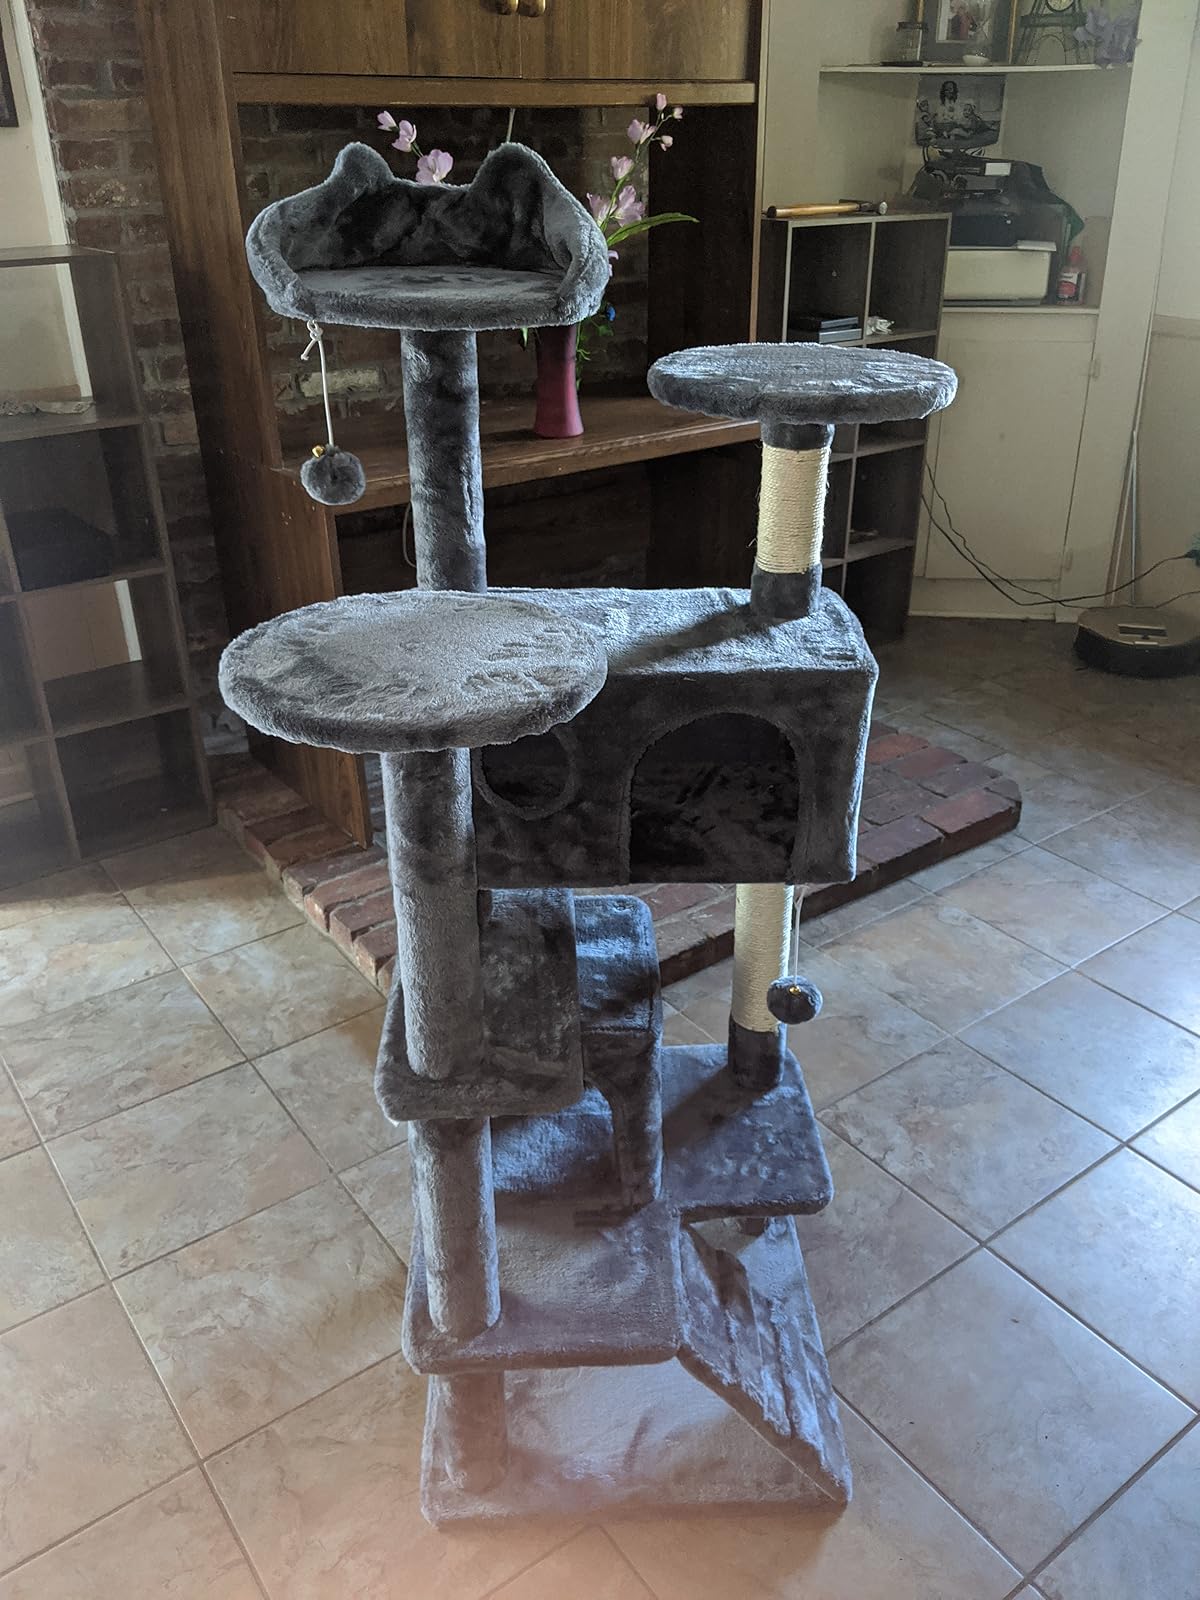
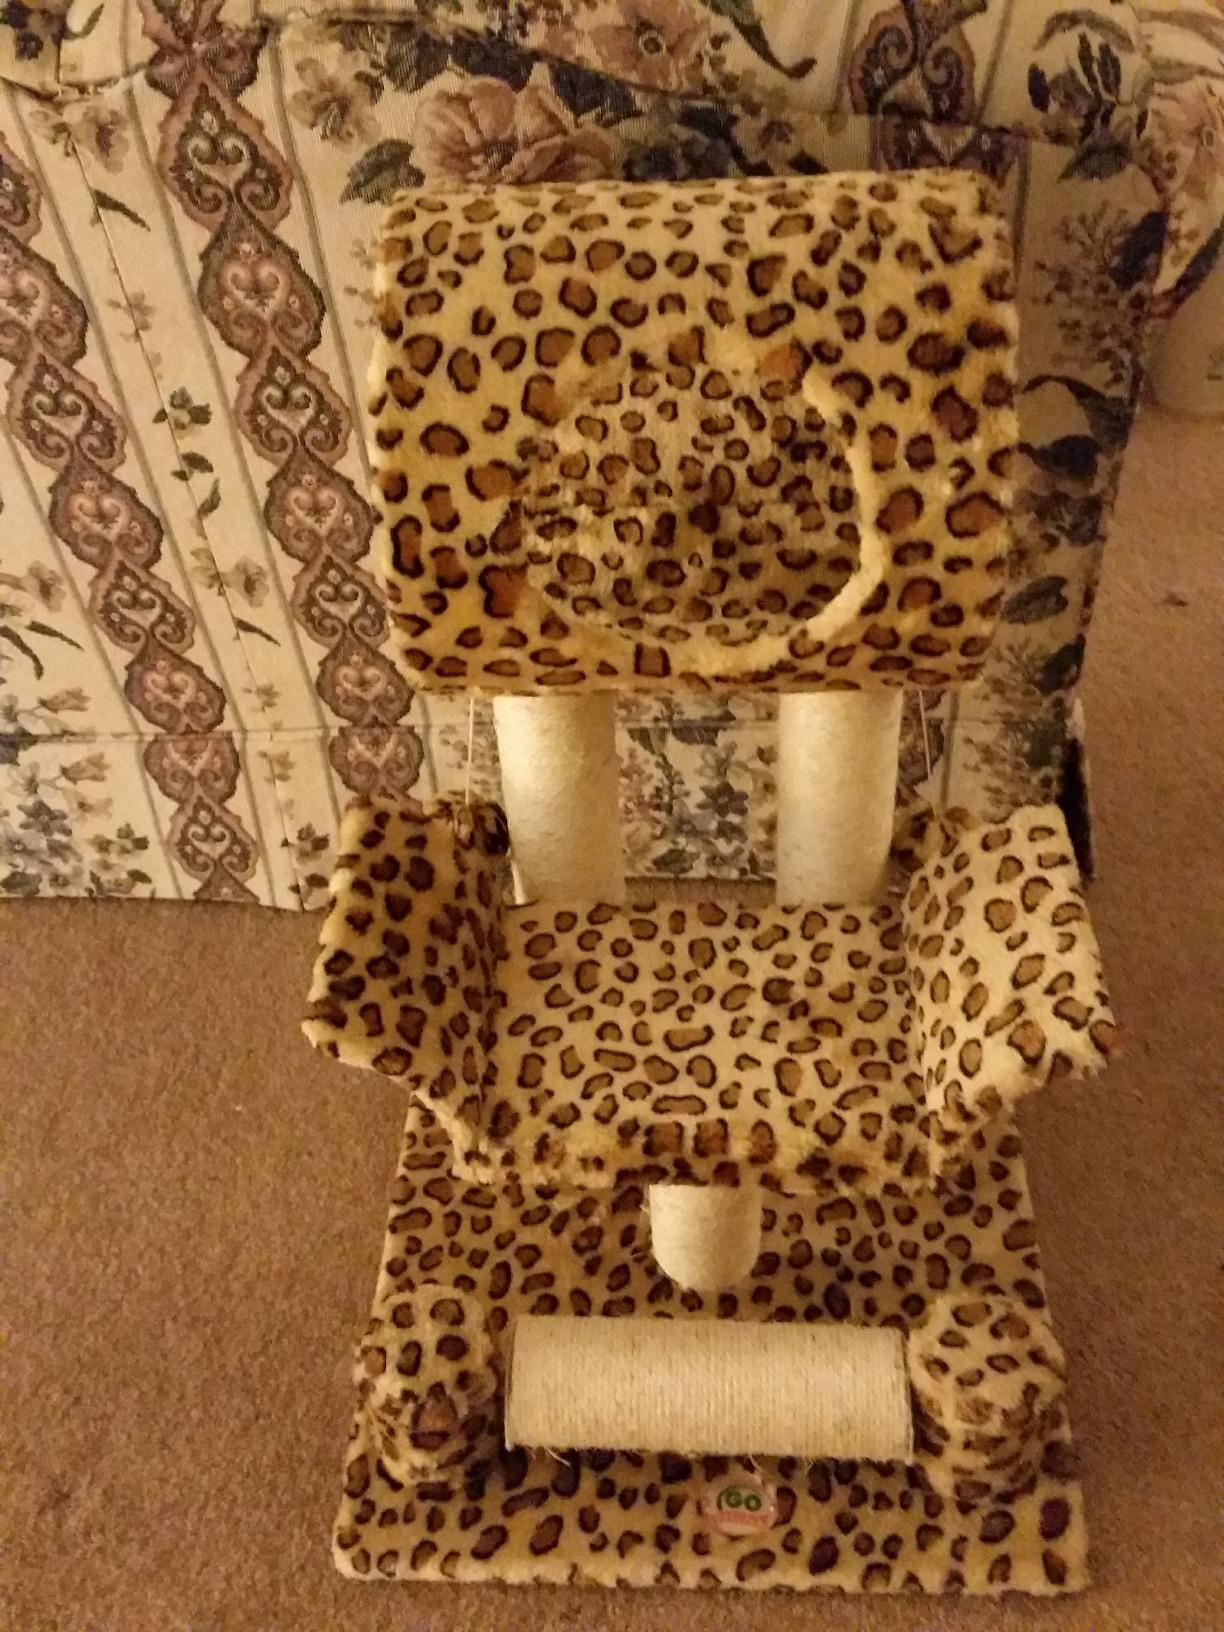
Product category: items_cat tree
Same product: no